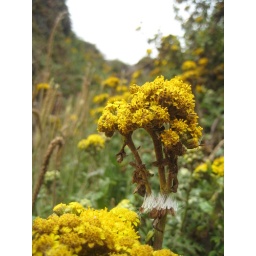
flower that lives in sand